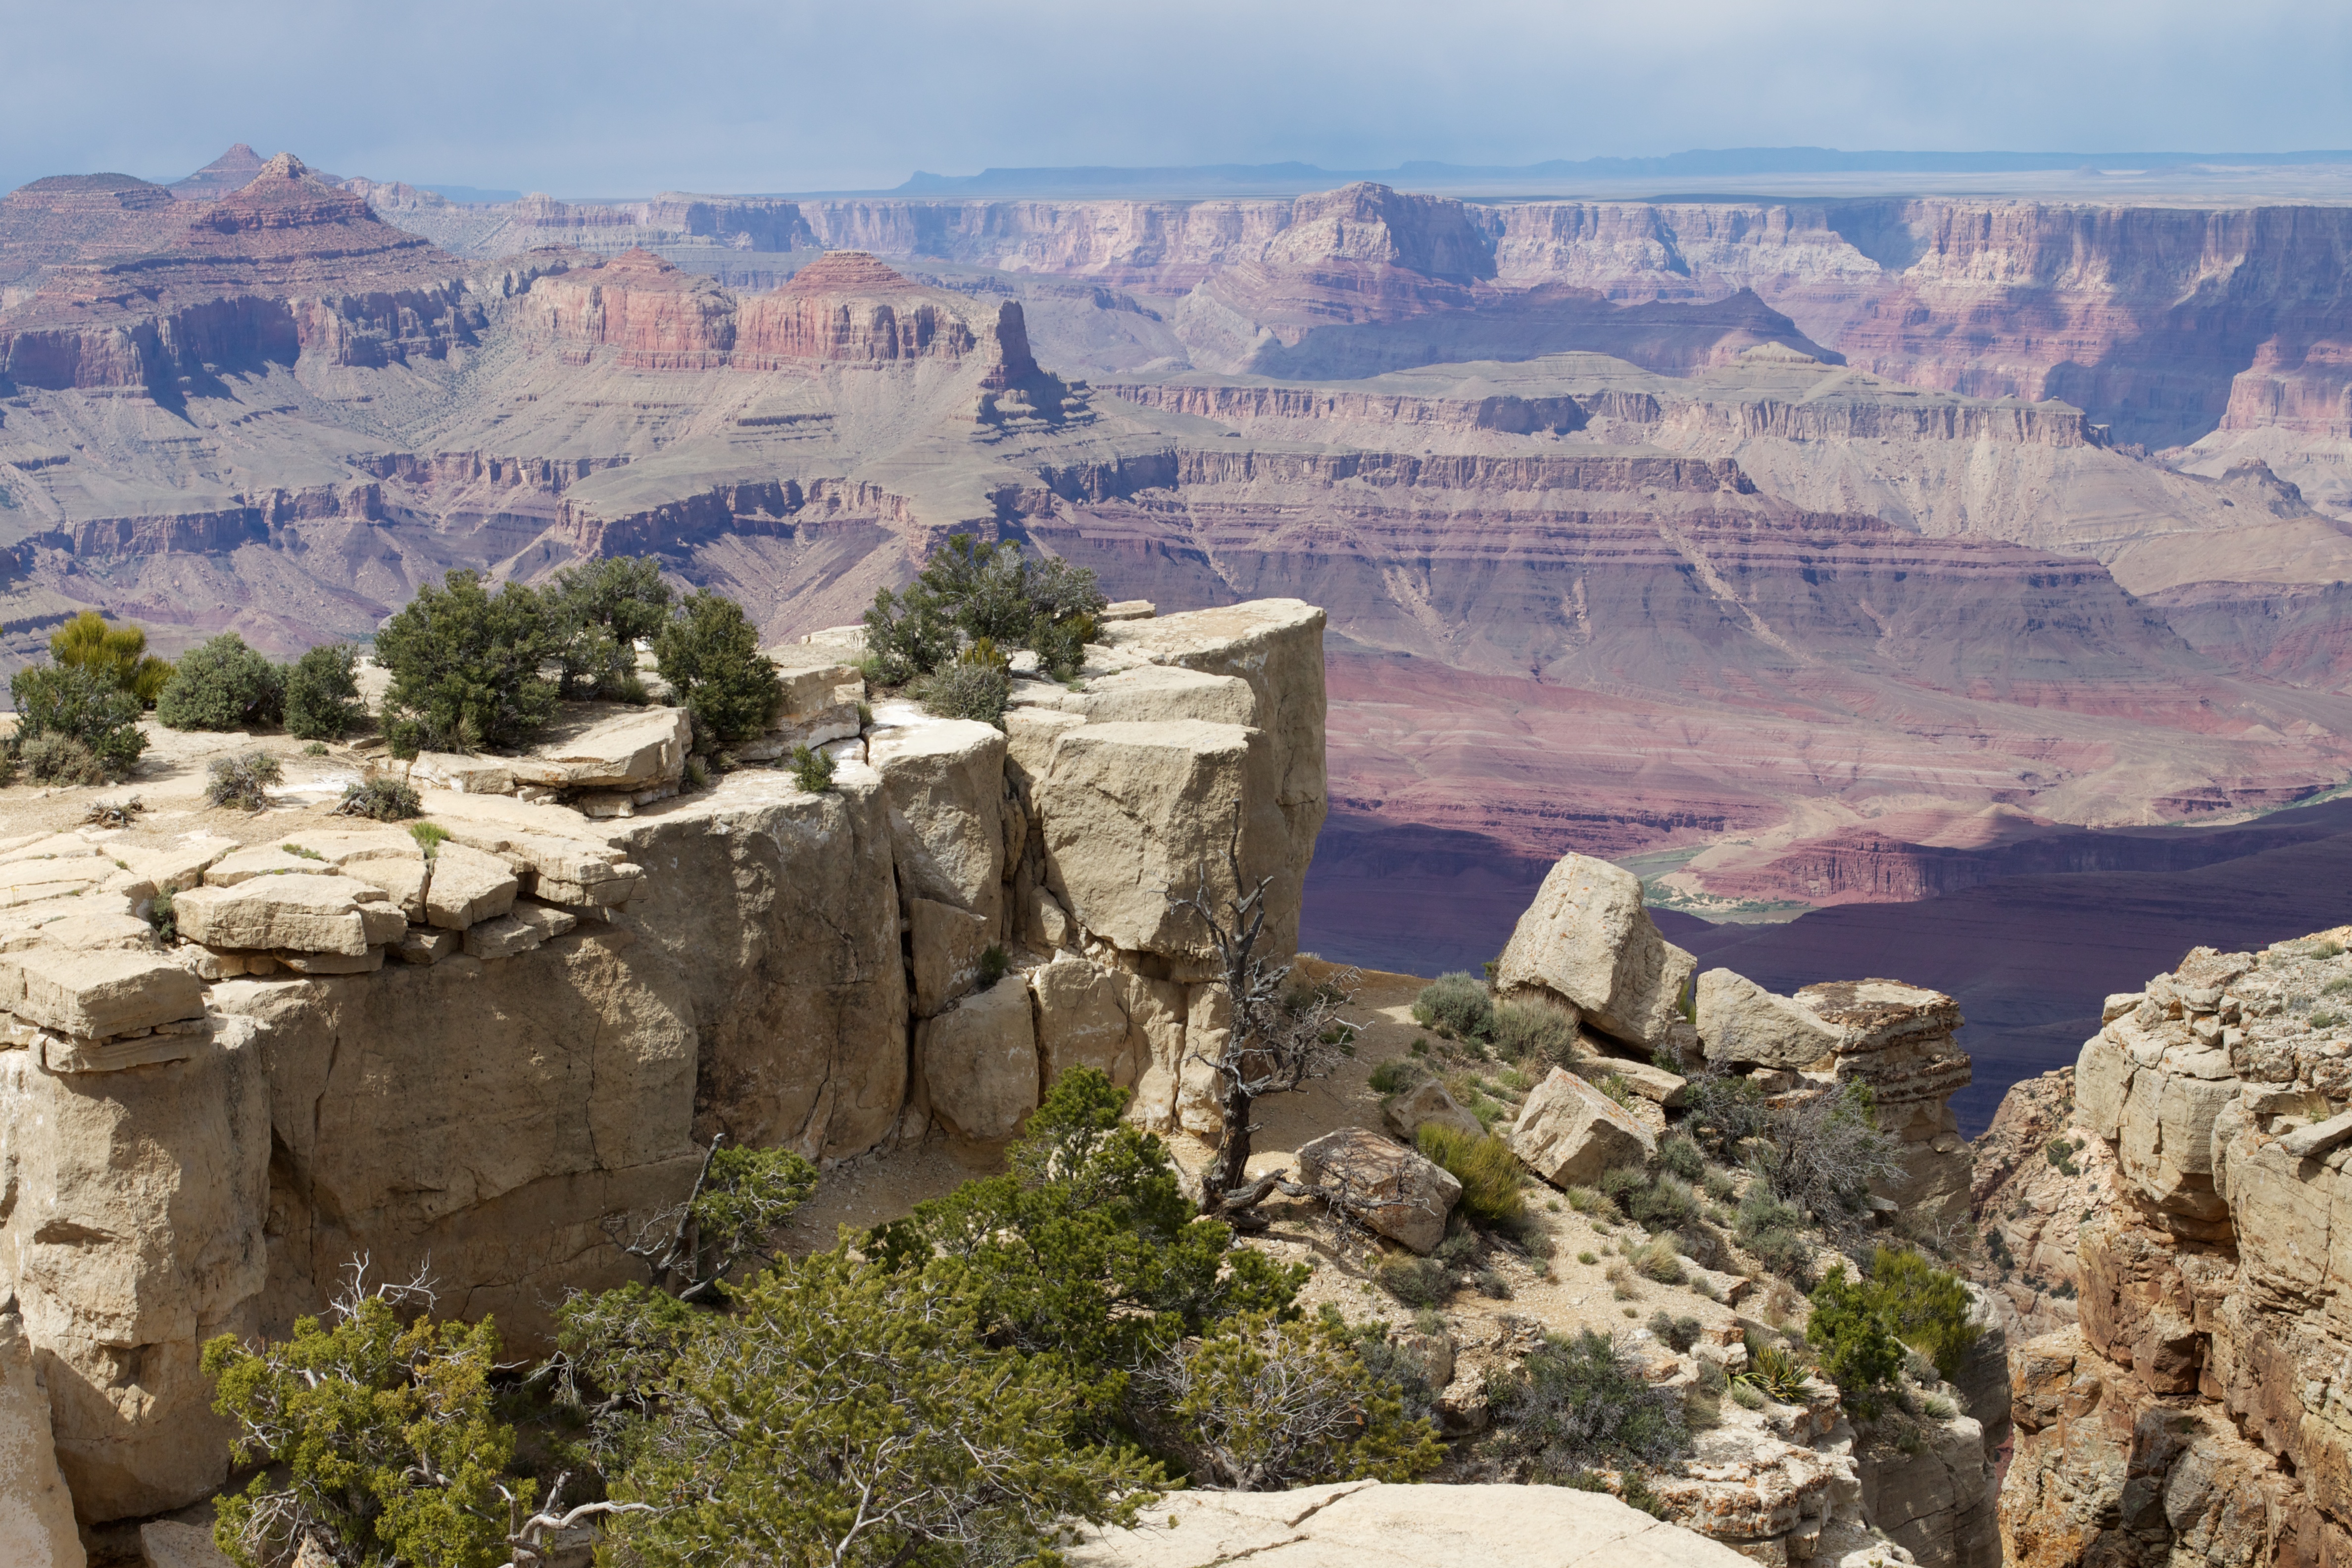
valley, formation, cliff, canyon, terrain, national park, geology, badlands, plateau, grandcanyon, wadi, landform, historic site, ancient history, geographical feature